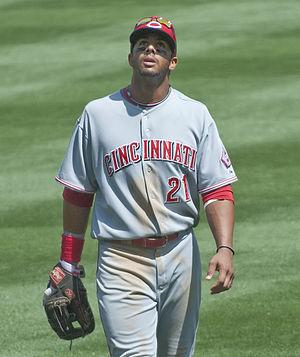
Christopher Charles Dickerson est un voltigeur des Ligues majeures de baseball.